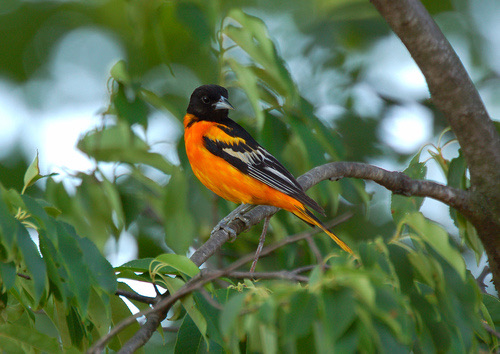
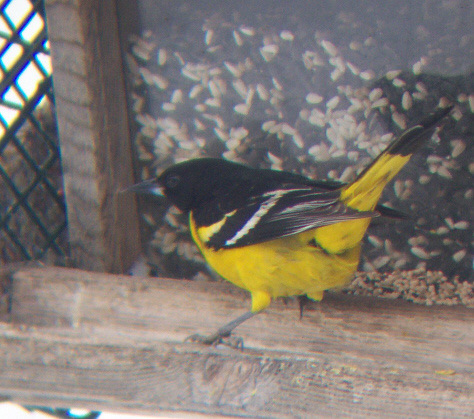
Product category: misc
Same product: yes